Automatic rifle

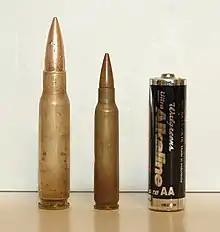
The 7.62×51mm NATO and 5.56×45mm NATO cartridges compared to an AA battery.

The adoption of the M16, the H&K33, and the 5.56×45mm cartridge inspired an international trend towards relatively small-sized, lightweight, high-velocity military service cartridges that allow a soldier to carry more ammunition for the same weight compared to the larger and heavier 7.62×51mm NATO cartridge. The 5.56mm cartridge is also much easier to shoot. In 1961 marksmanship testing, the U.S. Army found that 43% of ArmaLite AR-15 shooters achieved Expert, while only 22% of M-14 rifle shooters did so. Also, a lower recoil impulse allows for more controllable automatic weapons fire.